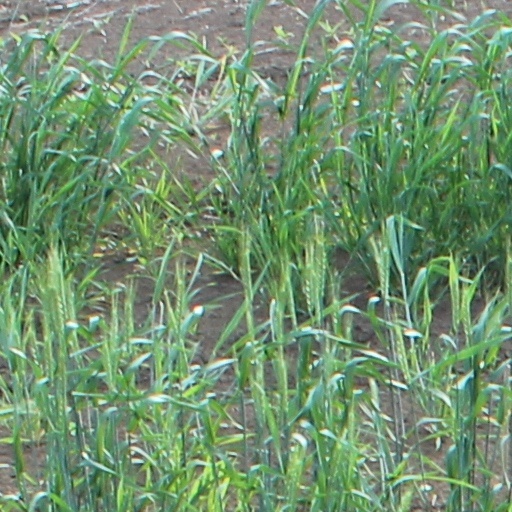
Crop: wheat